Albin Egger-Lienz

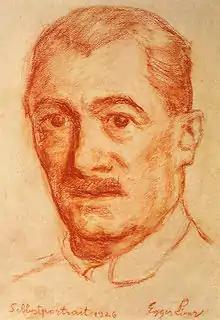
"Selbstbildnis" (self-portrait), 1926.

Albin Egger-Lienz (29 January 1868 – 4 November 1926) was an Austrian painter known especially for rustic genre and historical paintings.